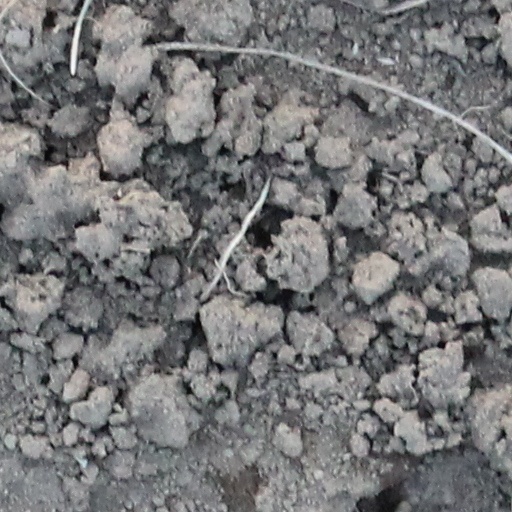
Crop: wheat